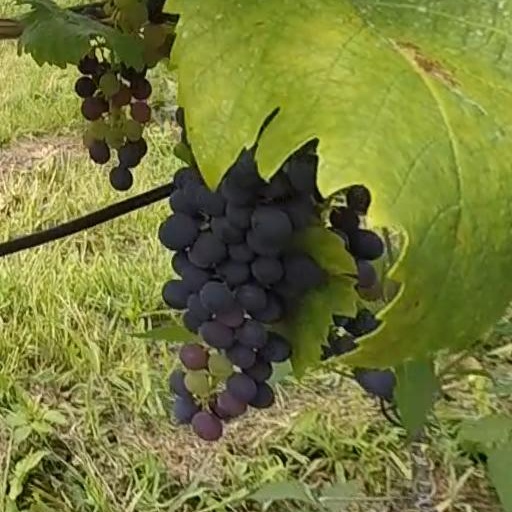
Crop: grape